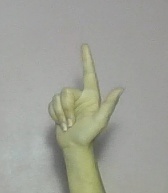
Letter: laam